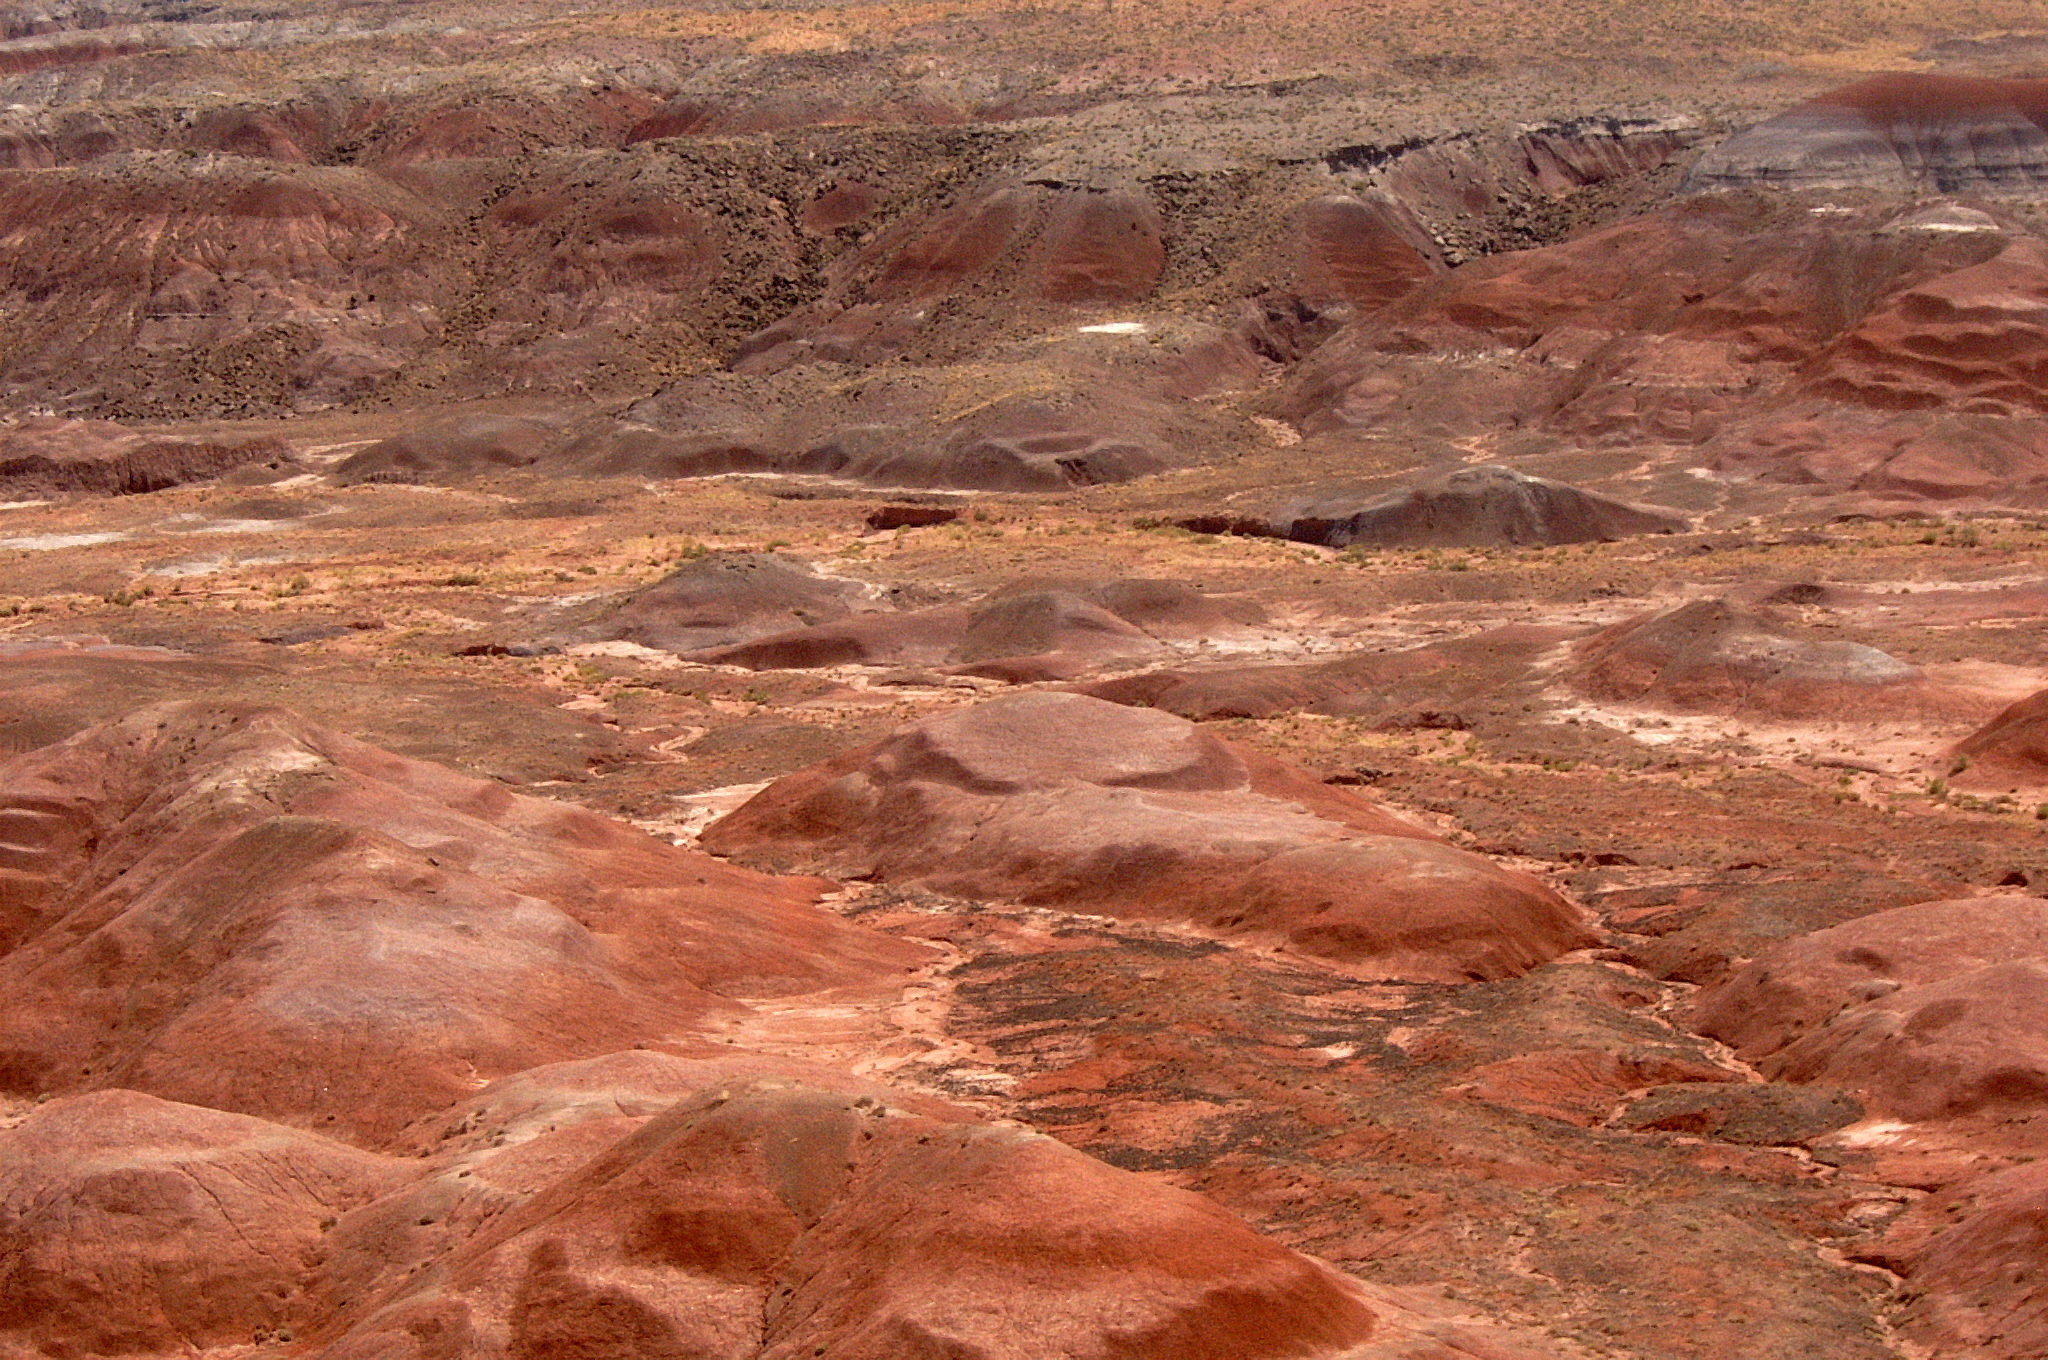
desert, painted desert, mars, arizona, badlands, rock, geology, formation, brown, makhtesh, bedrock, outcrop, geological phenomenon, fault, intrusion, canyon, soil, national park, wadi, landscape, escarpment, plateau